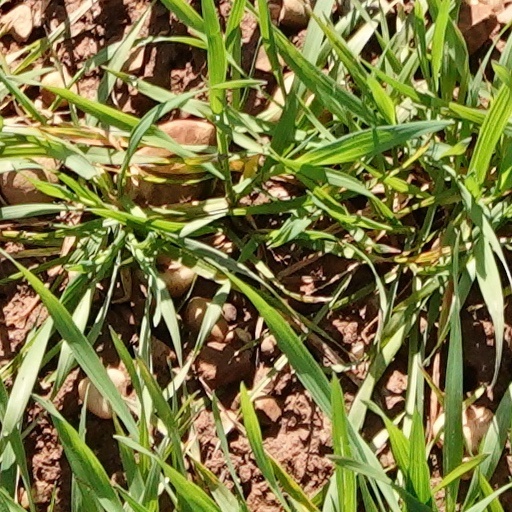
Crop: wheat